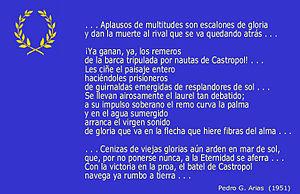
Le Club de Mer de Castropol est une société qui se consacre à l'aviron. Fondée en 1949 elle a son siège à Castropol, sur les bords de la ria de l'Eo. Par sa durée et son niveau de parcours sportif il est un des principaux clubs d'aviron espagnols.